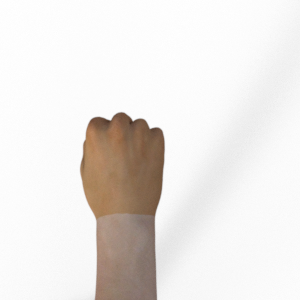
Label: rock